Roux

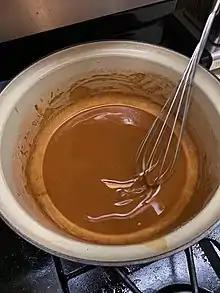
A dark roux in development

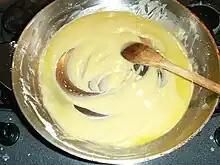
A white roux

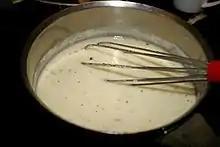
A roux-based sauce

Roux is a mixture of flour and fat cooked together and used to thicken sauces. Roux is typically made from equal parts of flour and fat by weight. The flour is added to the melted fat or oil on the stove top, blended until smooth, and cooked to the desired level of brownness. A roux can be white, blond (darker), or brown. Butter, bacon drippings, or lard are commonly used fats. Roux is used as a thickening agent for gravy, sauces, soups, and stews. It provides the base for a dish, and other ingredients are added after the roux is complete.